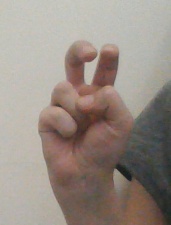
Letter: toot